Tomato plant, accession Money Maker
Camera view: bottom (45 deg); turntable rotation: 0 degrees
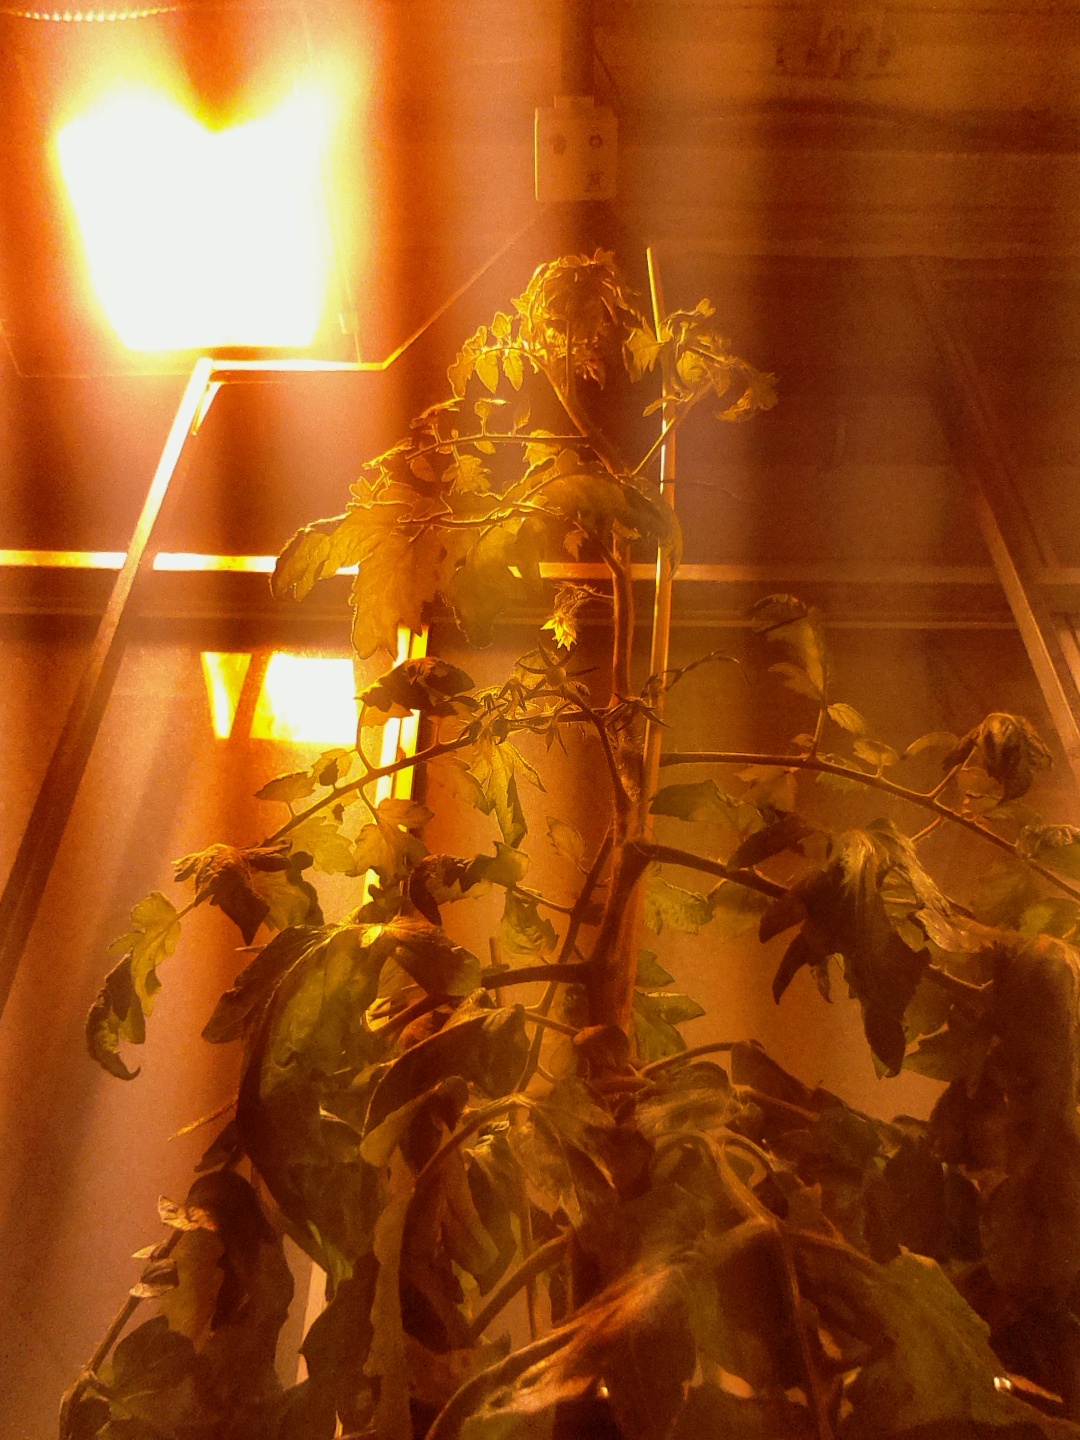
BBCH growth stage 78: 80% -90% of final fruit size